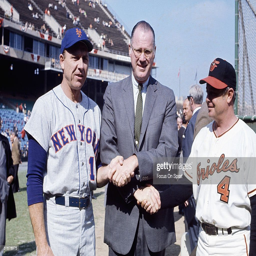
lawyer shakes hands with baseball players during sports league championship .